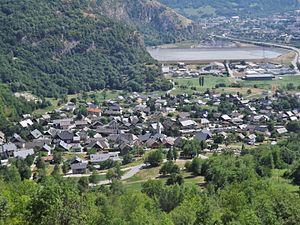
Vue panoramique du village d'Hermillon, avec visible en arrière-plan le bassin compensateur de Longefan, dans la vallée de la Maurienne, en Savoie.
La Tour-en-Maurienne est une commune nouvelle située dans le département de la Savoie, en région Auvergne-Rhône-Alpes, créée le 1ᵉʳ janvier 2019.
Hermillon est une ancienne commune française située dans le département de la Savoie, en région Auvergne-Rhône-Alpes.